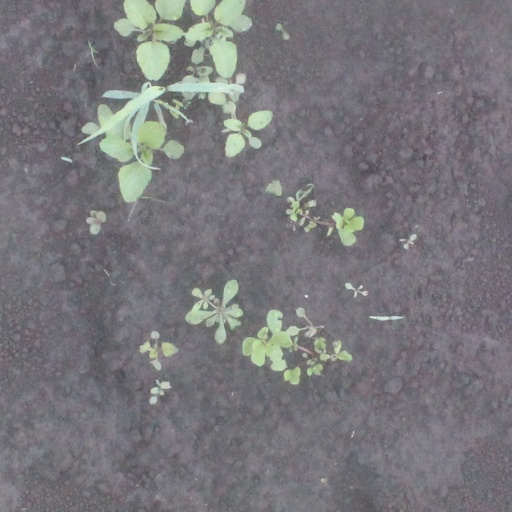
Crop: soybean